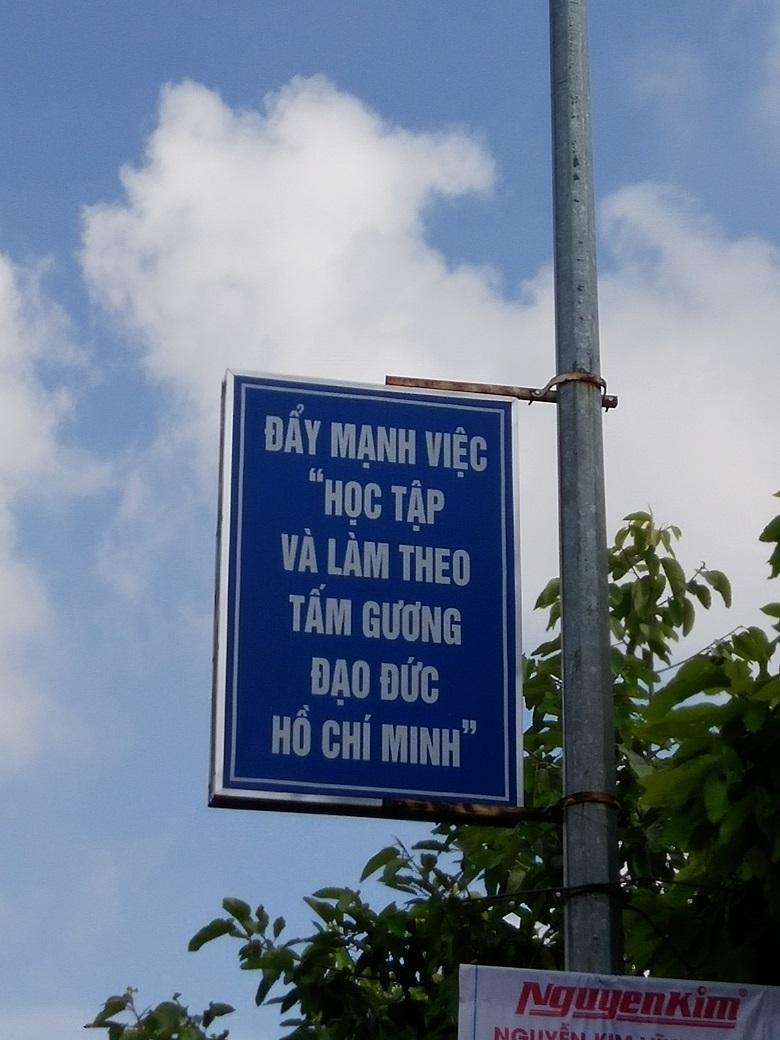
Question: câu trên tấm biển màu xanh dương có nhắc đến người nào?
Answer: có nhắc đến hồ chí minh